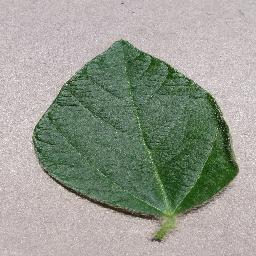
Label: Soybean___healthy